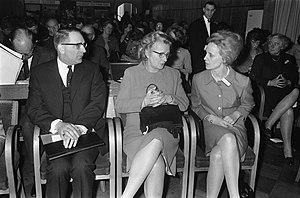
Karel Hendrik Voous est un ornithologue néerlandais, né le 23 juin 1920 et mort le 31 janvier 2002.